Joint List

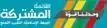
Joint List 2020 logo (Arabic)

The Joint List won 15 seats with 12.67% of the vote in the 2020 Knesset elections, remaining as the third-largest party in the Knesset until Yesh Atid split off from Blue and White to lead the opposition. This set a new record for percentage of the vote and number of seats for an Arab party, with it performing strongly in the Northern District, Arab cities and villages in the Galilee and also due to the high turnout in the Arab community. This was in part due to an increase in support from the Jewish left, as Ayman Odeh's campaigning in Jewish areas helped draw those voters away from the declining establishment left-wing parties.